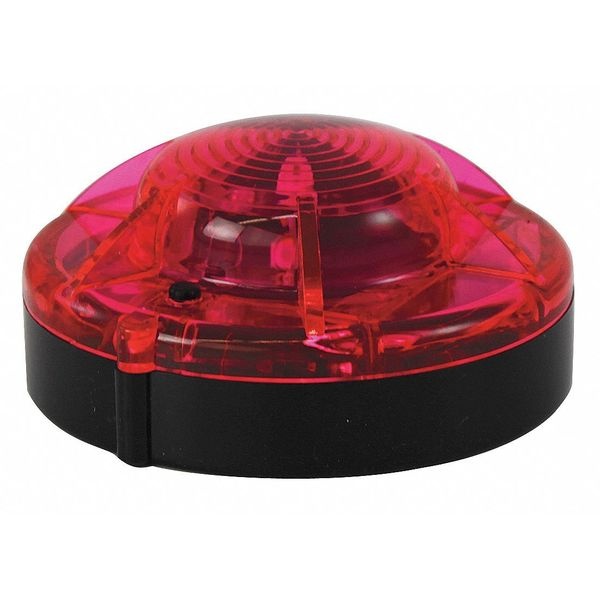
LED Road Flare, 1 Watt, Red
Mfr #: RBP.2 Each unit contains a long-life, energy efficient FlareAlert LED (available in red, yellow, blue, green and white) Replaces dangerous strike flares Compact, durable and safe Crush resistant up to 20,000 lbs., water resistant design Powerful magnetic base allows it to stick to your vehicle for increased visibility
Brand: FlareAlert
Category: Vehicles & Parts > Vehicle Parts & Accessories > Vehicle Safety & Security > Vehicle Safety Equipment > Emergency Road Flares